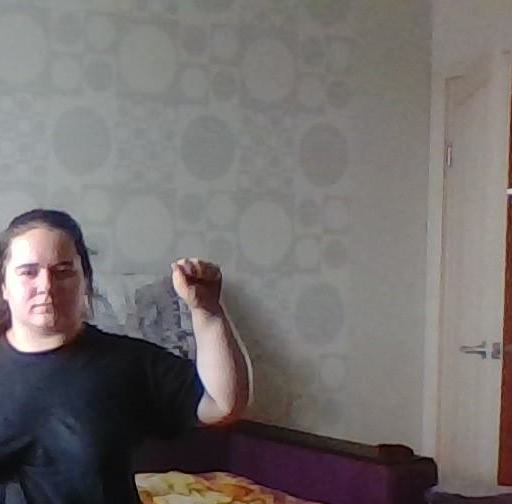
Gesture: fist